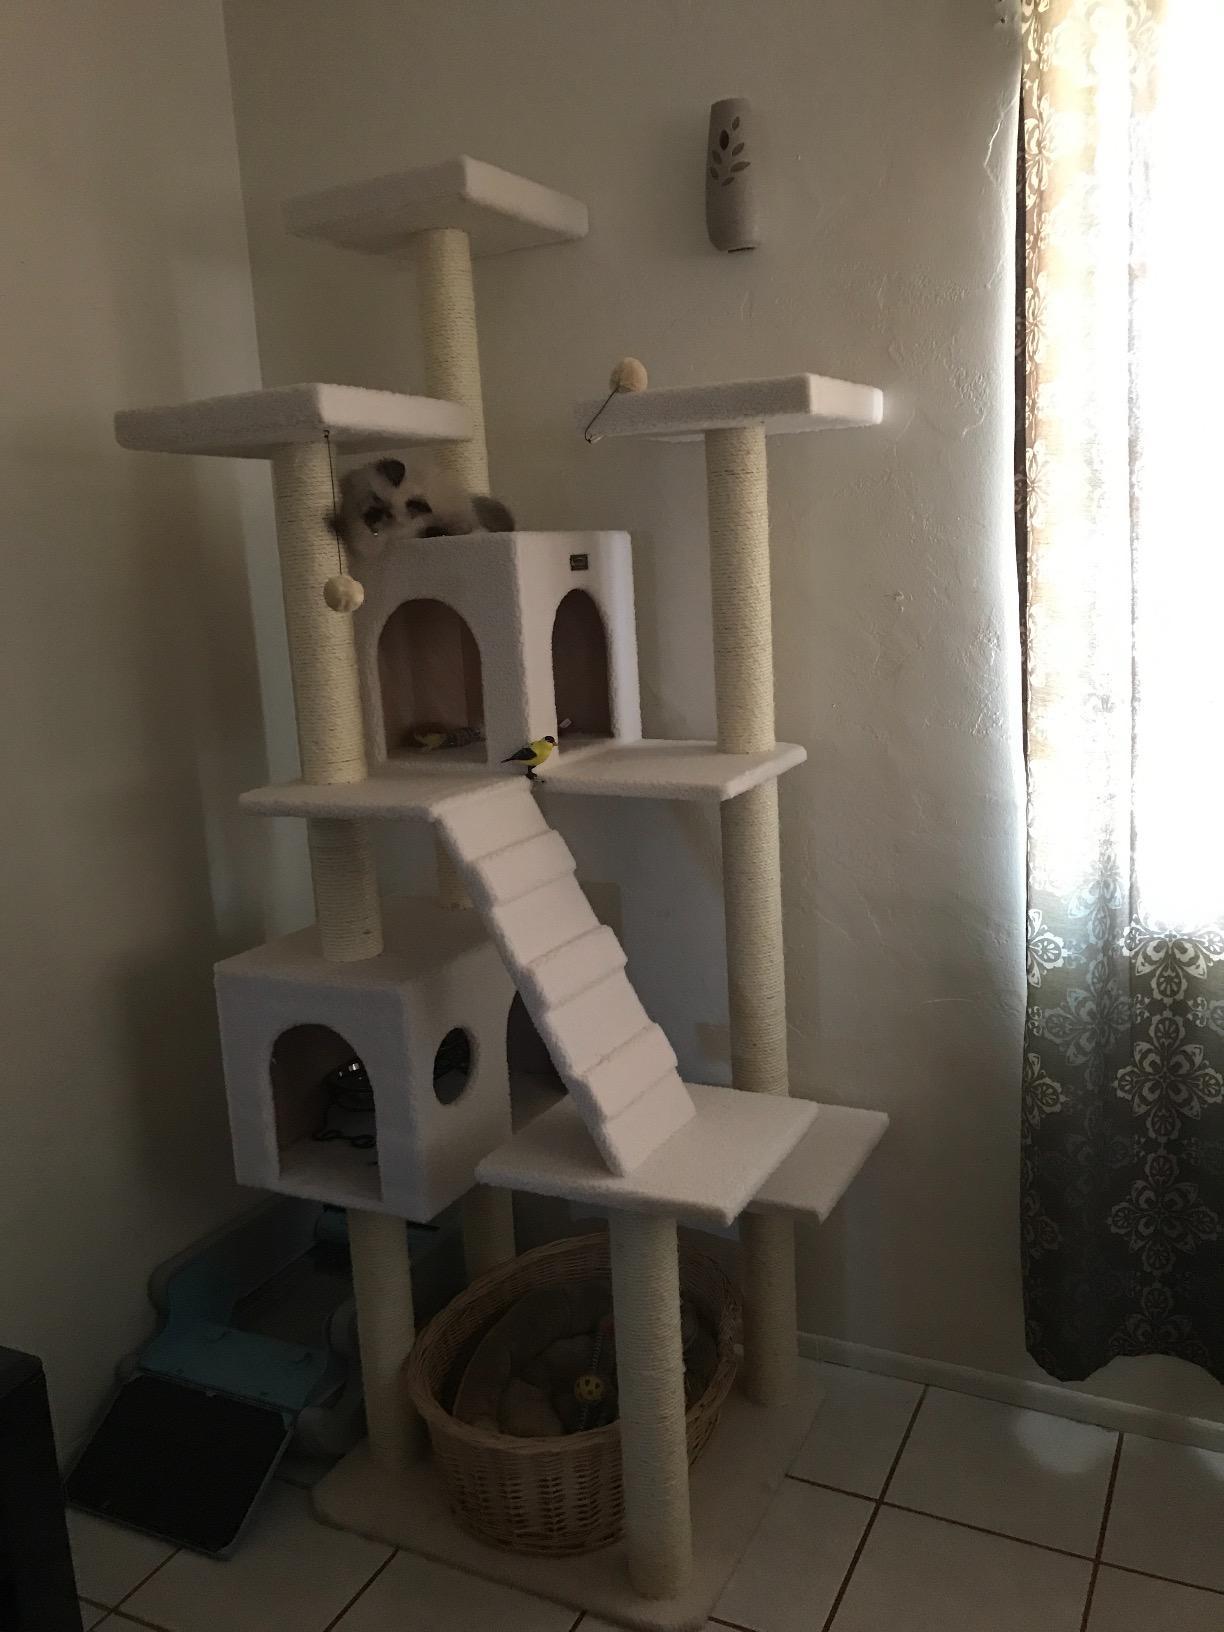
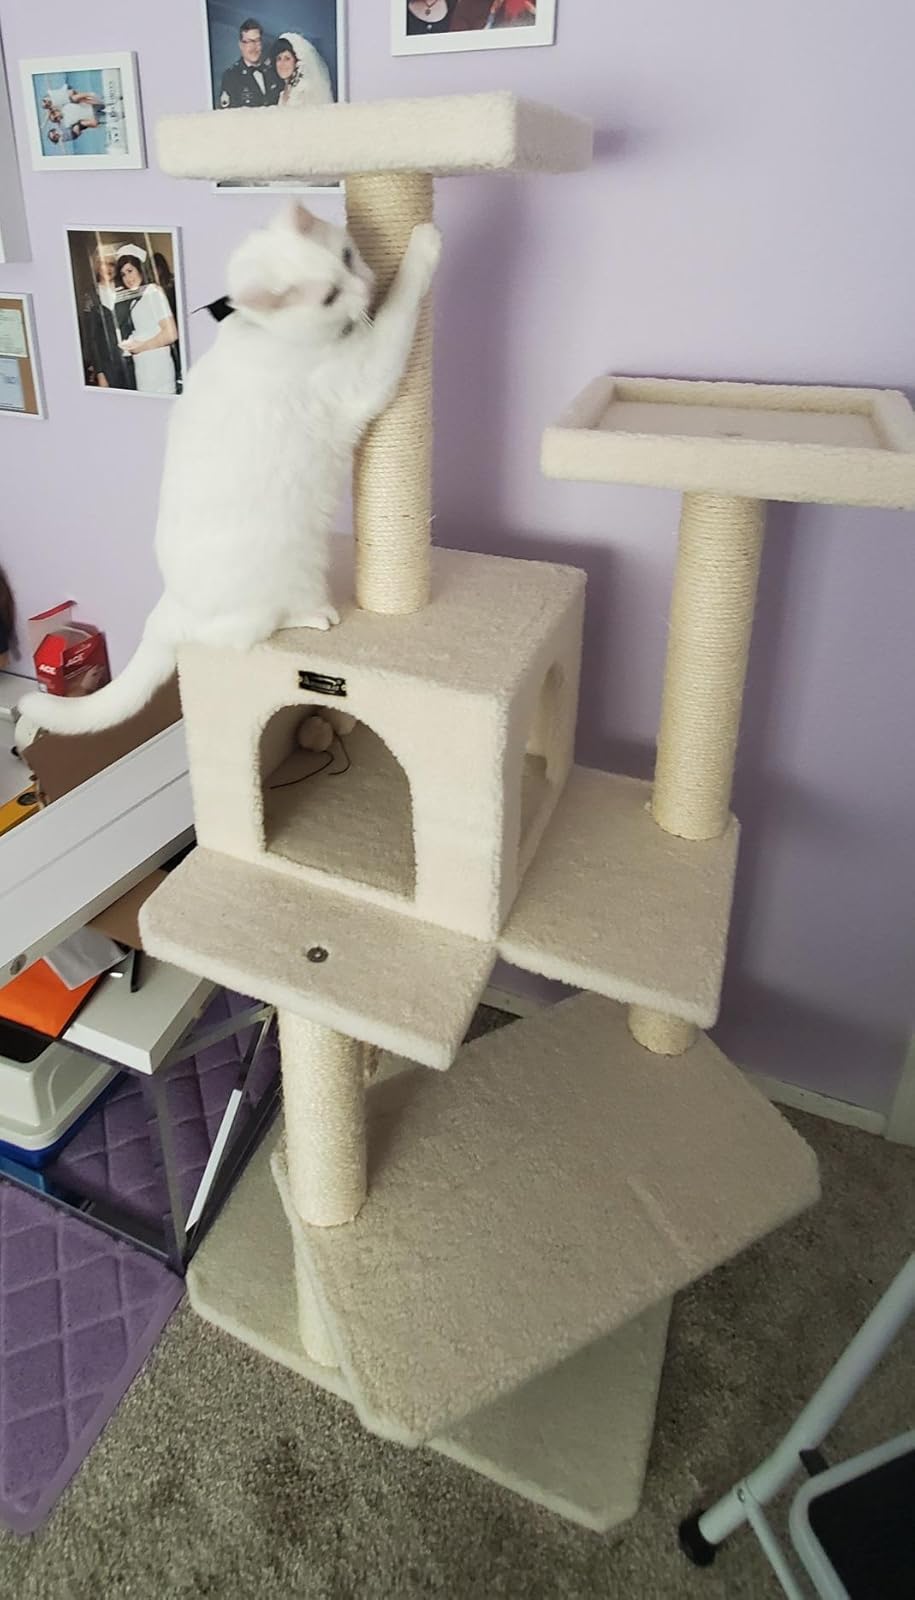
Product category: items_cat tree
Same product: no